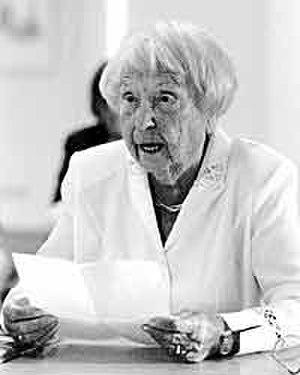
Elfriede Brüning est une journaliste, romancière et communiste allemande. Elle utilise aussi le pseudonyme de Elke Klent.